Vlambeer

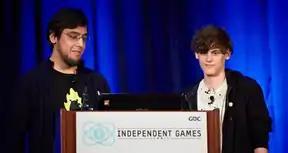
Vlambeer's Rami Ismail (left) and Jan Willem Nijman at the 2013 Game Developers Conference

Vlambeer was founded in 2010 by Rami Ismail and Jan Willem Nijman after both dropped out from a game design course at the Utrecht School of the Arts. According to Ismail, they had been developing a game outside of the school, but when the school found out, the school demanded the rights to the game, which they refused, leading to their decision to drop out. Ismail and Nijman began by working together to develop a prototype, initially created by Nijman, called "Crates from Hell". It was released on 11 May 2010 as "Super Crate Box" and earned the studio recognition in the form of an Independent Games Festival finalist position in the Excellence in Design category. During the development of "Super Crate Box", Vlambeer developed "Radical Fishing". It was released in November 2010. "Radical Fishing" was the first of many games released by the studio under a "Not Vlambeer" label, which encompasses the studio's games that are developed for money or as an experiment.